Brazilian cruiser Bahia

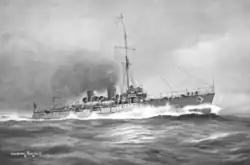
"Bahia" by Oscar Parkes, c. 1910

"Bahia" was part of a large 1904 naval building program by Brazil. Also planned as part of this were the two dreadnoughts, ten destroyers, three submarines and a submarine tender. With a design that borrowed heavily from the British scout cruisers, "Bahia"s keel was laid on 19 August 1907 in Armstrong Whitworth's Elswick, Newcastle upon Tyne yard. Construction took about a year and a half, and she was launched on 20 January 1909 with Madame Altino Correia being the sponsor on behalf of Madame Dr. Araugo Pinho. The process of fitting out pushed its completion date to 2 March 1910, after which it sailed to Brazil and arrived in Recife on 6 May. The new cruiser—the third ship of the Brazilian Navy to honor the state of Bahia—was commissioned into the navy shortly thereafter on 21 May 1910. As a class, "Bahia" and "Rio Grande do Sul" were the fastest cruisers in the world when they were commissioned, and the first in the Brazilian Navy to utilize steam turbines for propulsion.